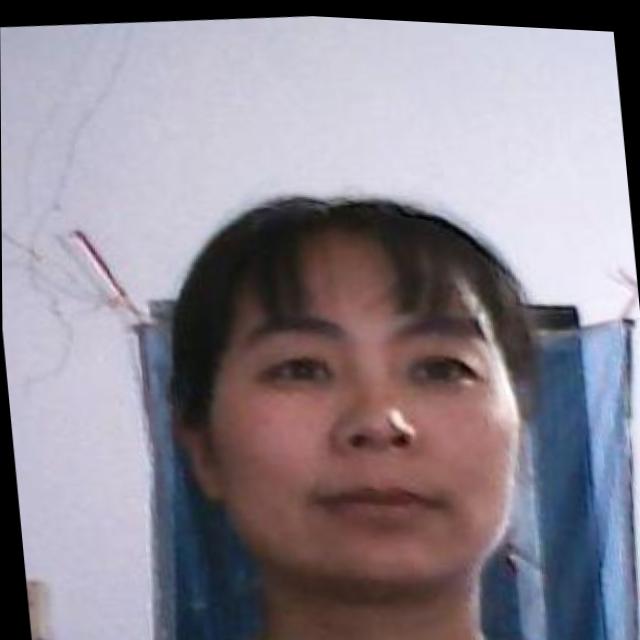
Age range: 21-44